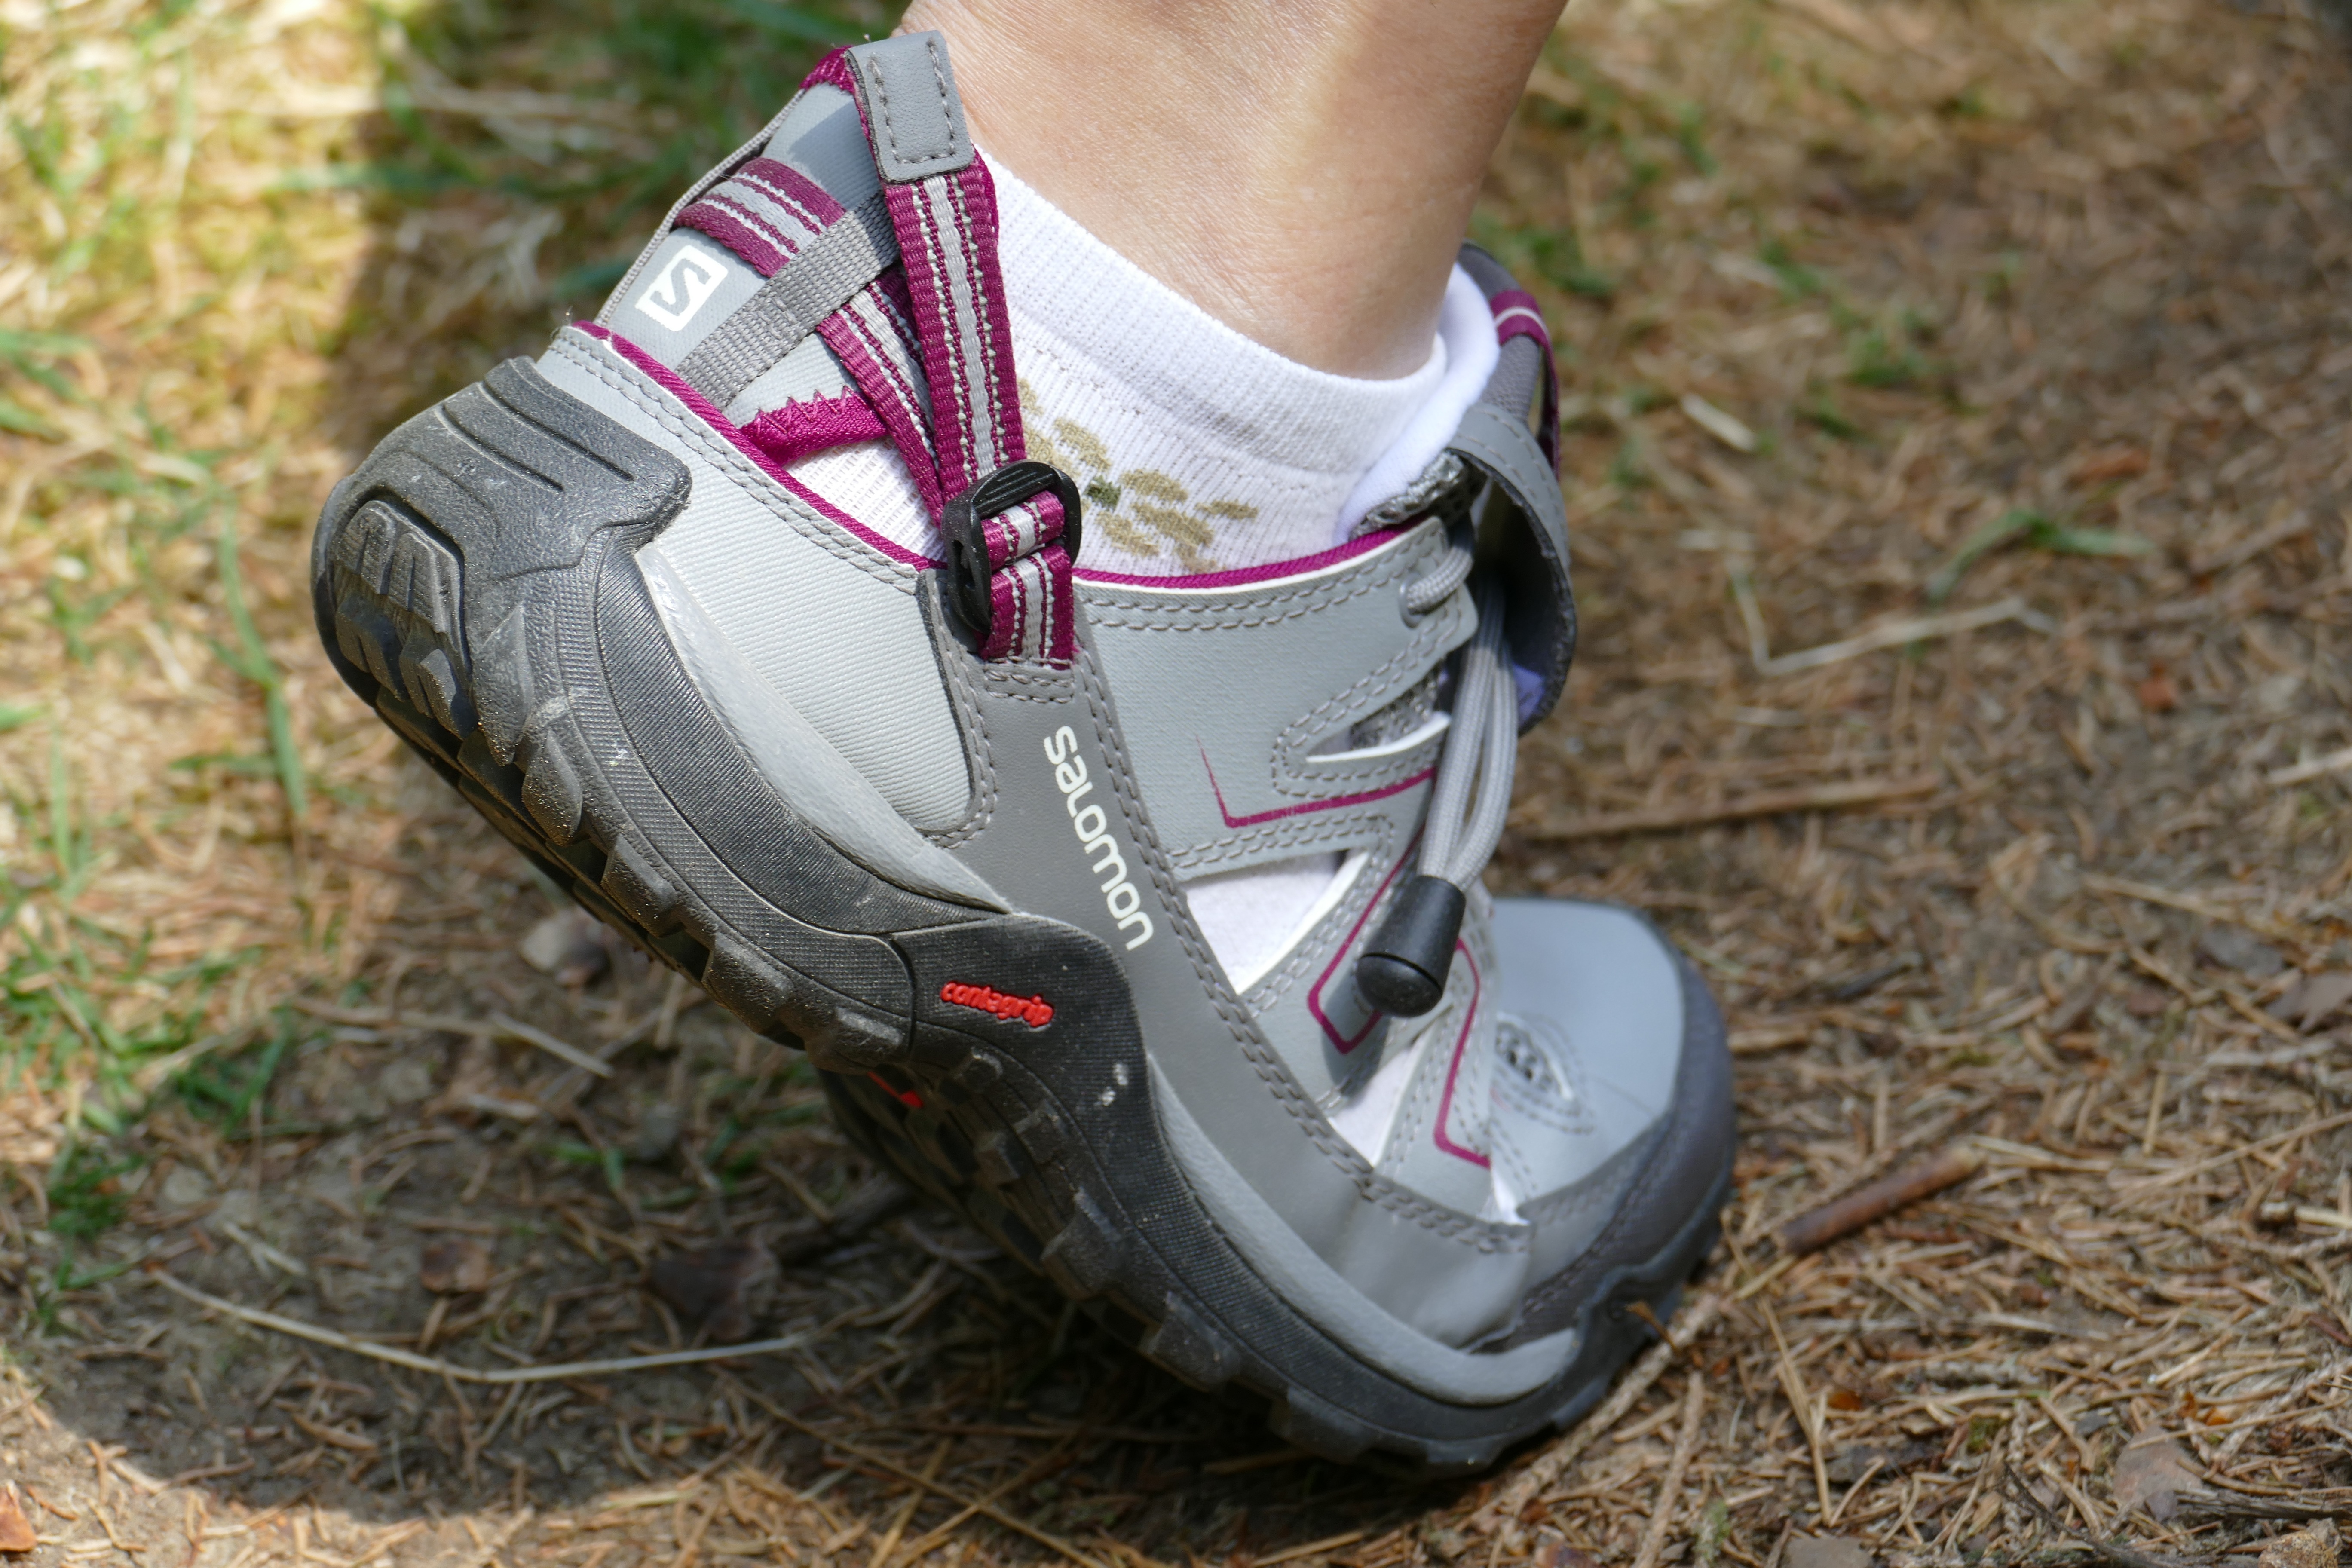
shoe, hiking, leg, foot, footwear, sports shoes